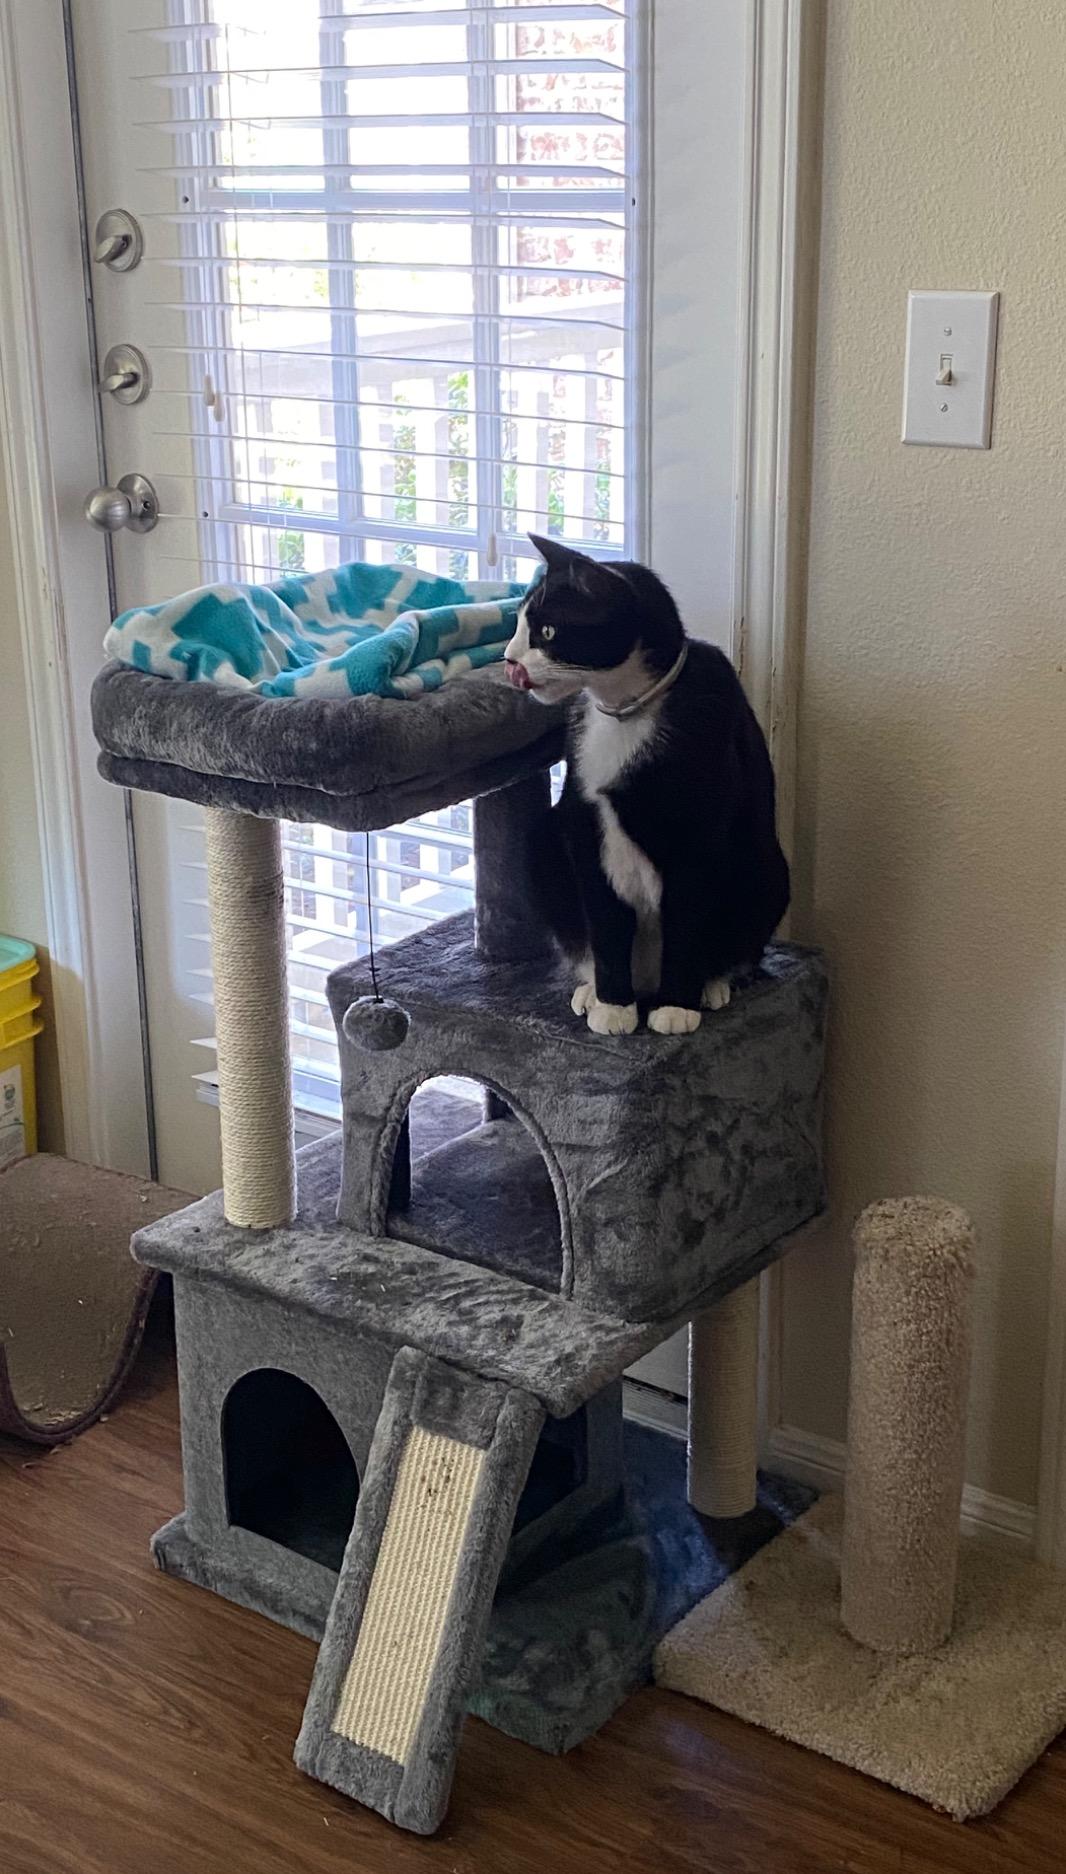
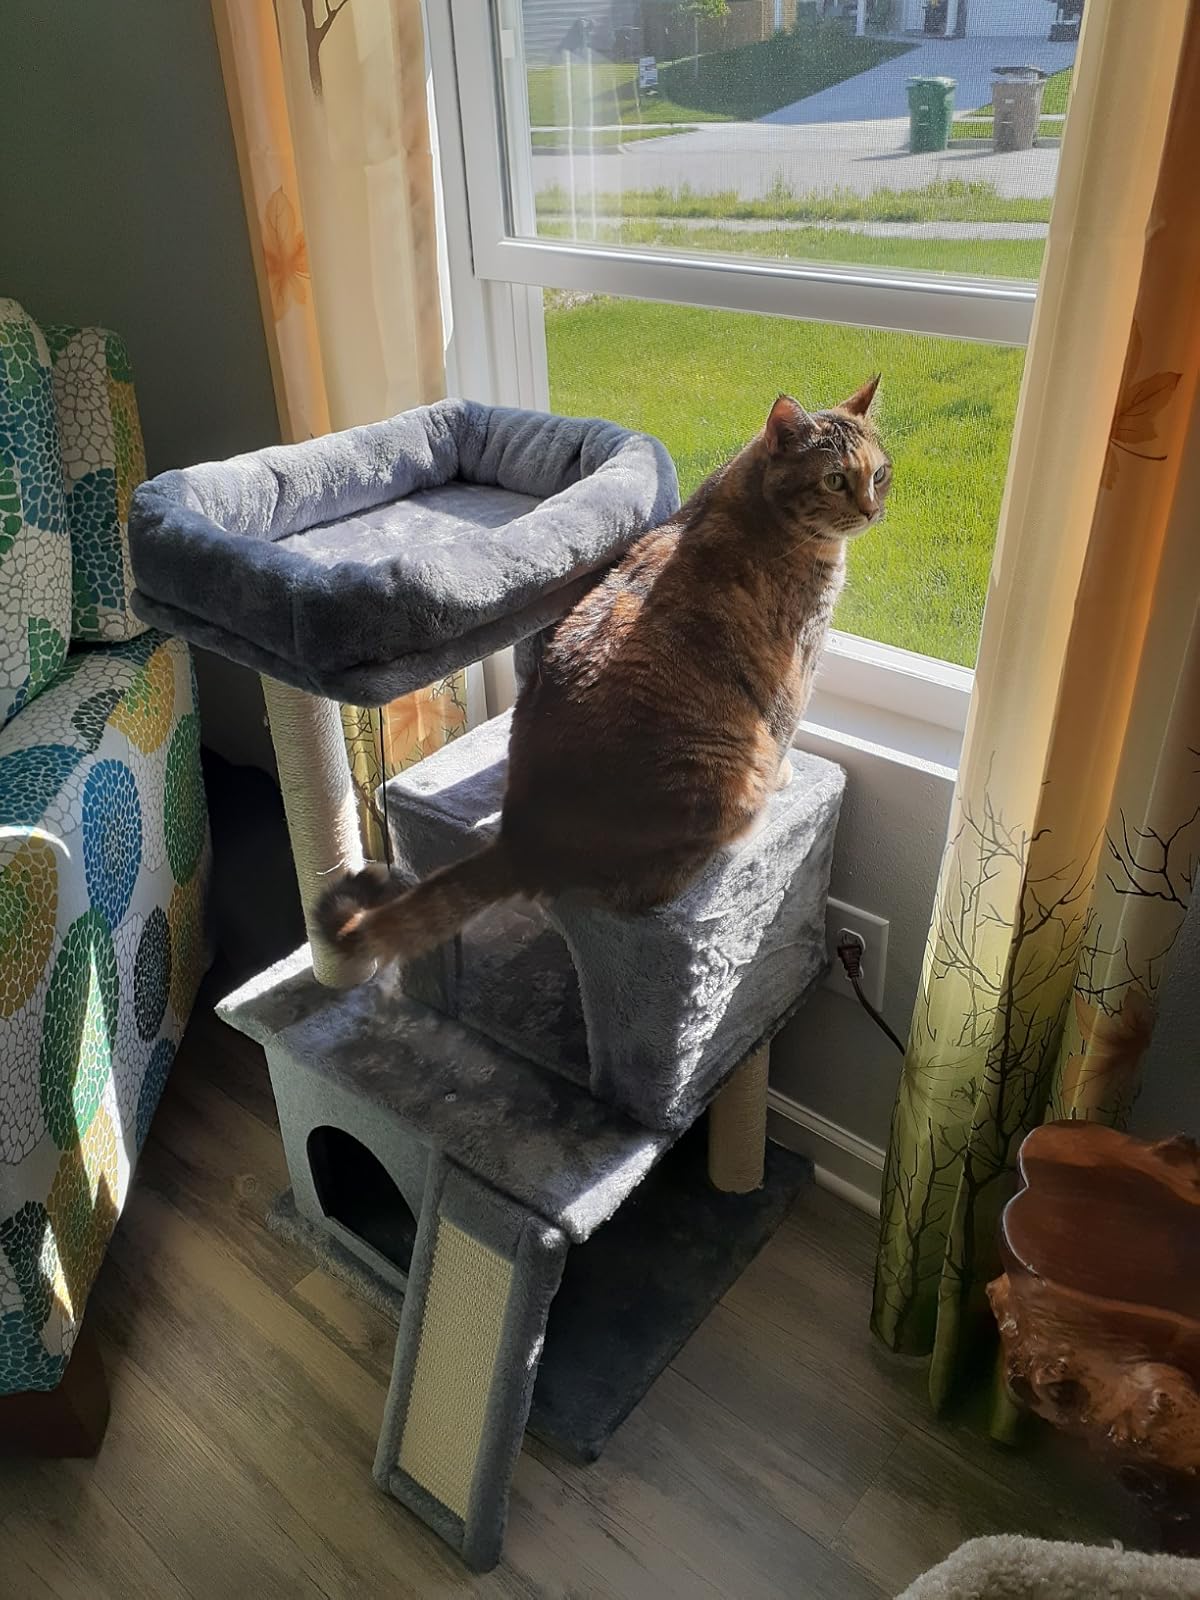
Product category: items_cat tree
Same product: yes